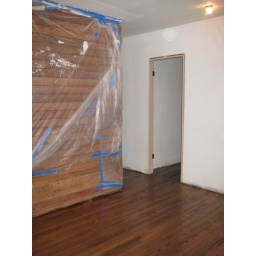
floor in master bedroom with the wood wall